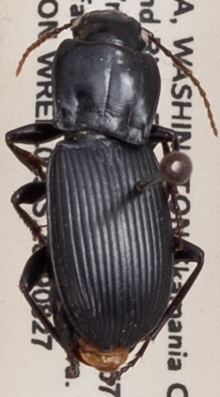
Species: Pterostichus herculaneus
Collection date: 2019-08-27
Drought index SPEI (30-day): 0.3
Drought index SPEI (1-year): -1.45
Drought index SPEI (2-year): -1.69